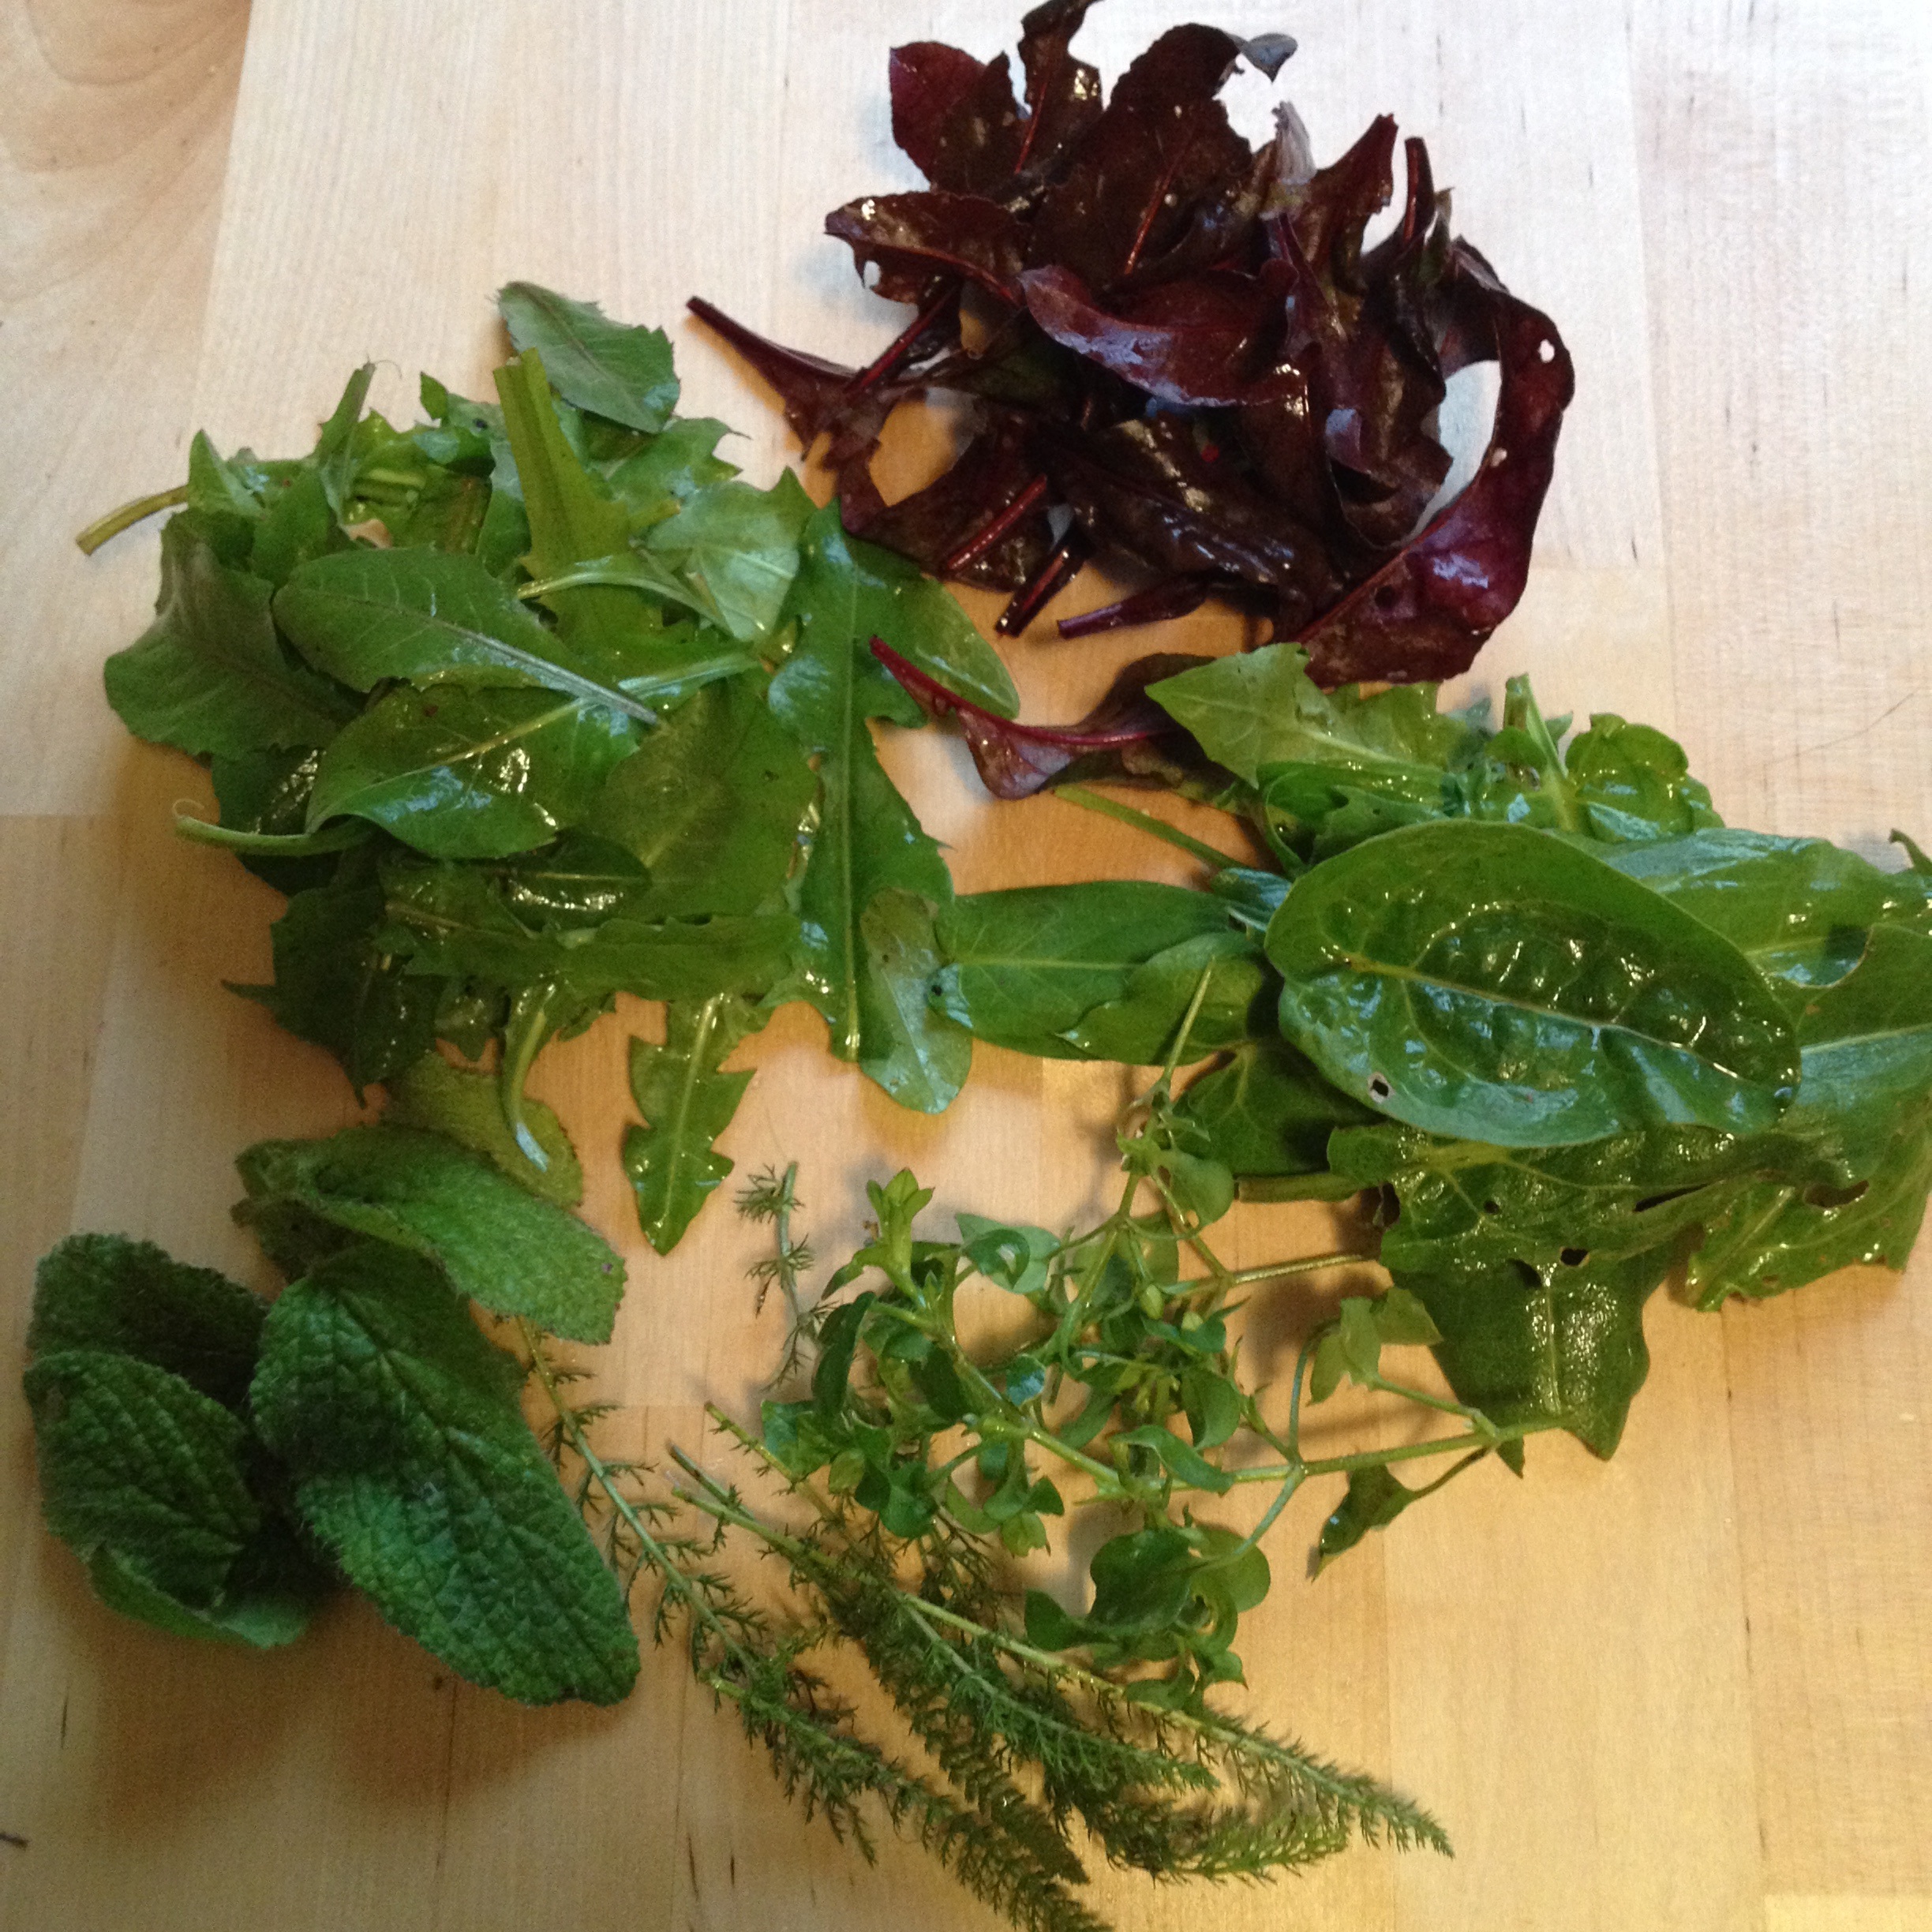
plant, leaf, flower, food, herb, produce, vegetable, christmas decoration, herbs, floristry, flowering plant, wild herbs, flower bouquet, herb garden, floral design, land plant, flower arranging